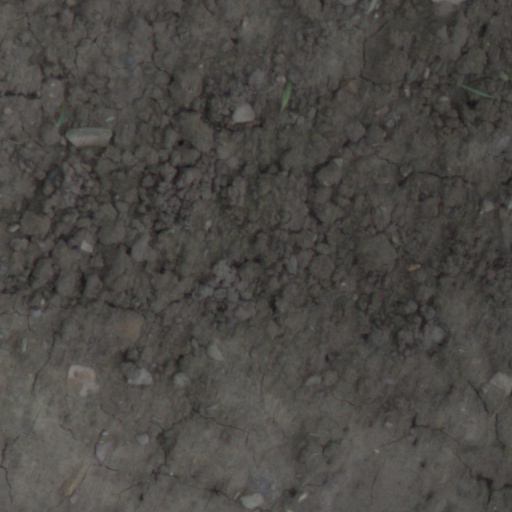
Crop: wheat